Zastrozzi

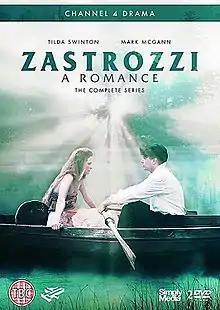
2018 DVD release of the 1986 TV mini-series.

In 1977, Canadian playwright George F. Walker wrote a successful play adaptation called "Zastrozzi, The Master of Discipline" based on the Shelley novella. The play was based on a plot summary of Shelley's work, but in and of itself was something "rather different from the novel," in the author's words. The play has repeatedly been revived and was part of the 2009 season of the Stratford Shakespeare Festival. Walker's play retains all the major characters of the Shelley novella, the core plot, and the moral and ethical issues relating to revenge and retribution and atheism. The play has been in continuous production worldwide since it was published in 1977.